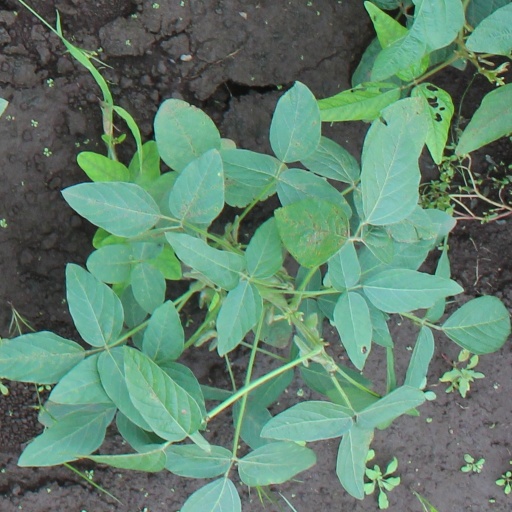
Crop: soybean